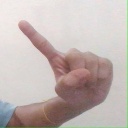
अक्षर: ए